Datura metel

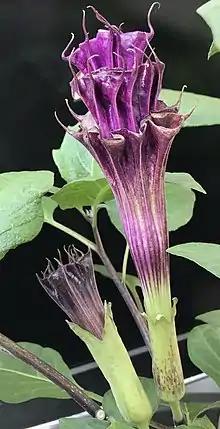
Buds of triple-flowered "D. metel" 'Fastuosa', one of which at the approximately same stage of development as that portrayed in Chola bronze Nataraja shown above.

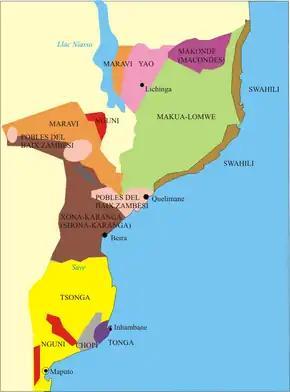
Map of the ethnic groups of Mozambique, showing, in yellow, the area inhabited by the Tsonga.

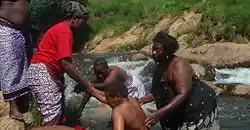
Tsonga river-rite: ritual bathing scene.

The only way of reconciling the religious/ethno-linguistic evidence of Siklós with the botanical perspectives of Symon and Haegi was the positing of a pre-Columbian introduction of "Datura metel" to India, satisfying the requirement for both a native distribution in the Americas and a cultural presence in India (and probably also Africa) of considerable antiquity. Such a solution that was hypothesized in 2007 in a paper by scholars R. Geeta (Stony Brook University) and Waleed Gharaibeh (Jordan University of Science and Technology), accessing evidence not hitherto available to western botanists (a lack freely acknowledged by Symon and Haegi in their paper of 1991 and noted by Siklós in his critique of their work). Such a hypothesis has seen precedent, the most notable case being that of the sweet potato "Ipomoea batatas", for which there is widely accepted evidence for trans-Pacific introductions (both Polynesia-to-South America and vice versa).